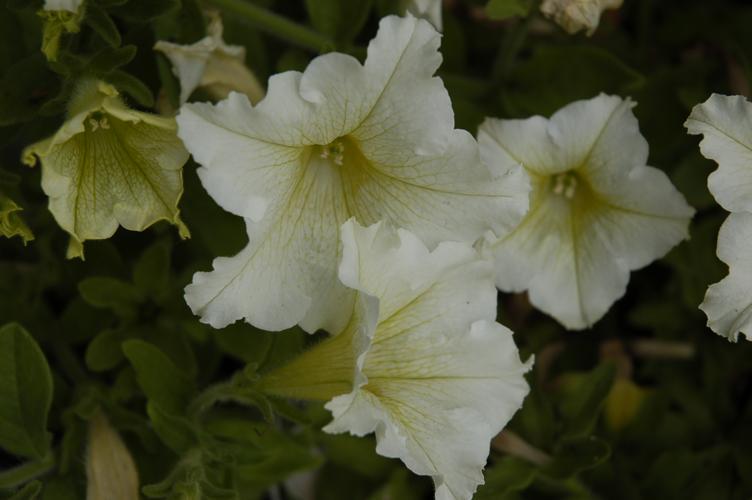
Label: petunia